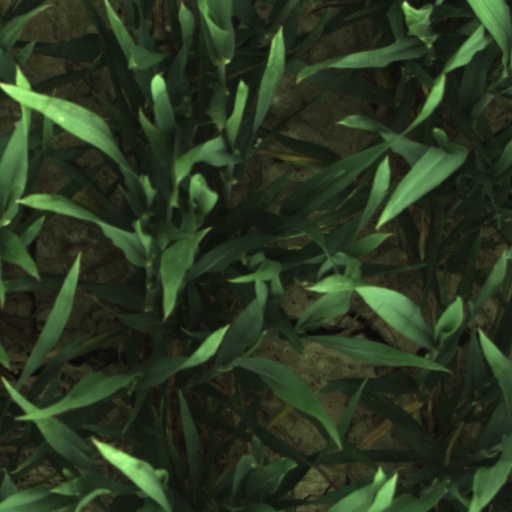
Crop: wheat